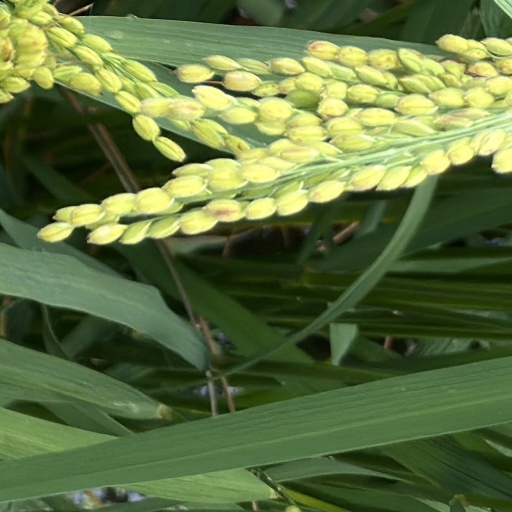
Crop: rice